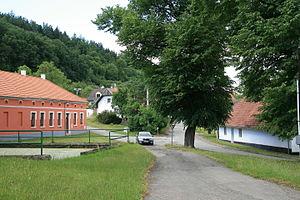
Žerůtky est une commune du district de Blansko, dans la région de Moravie-du-Sud, en Tchéquie. Sa population s'élevait à 62 habitants en 2017.